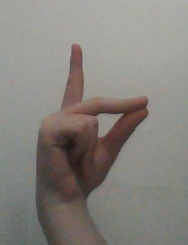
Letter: ta